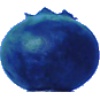
Label: Huckleberry 1